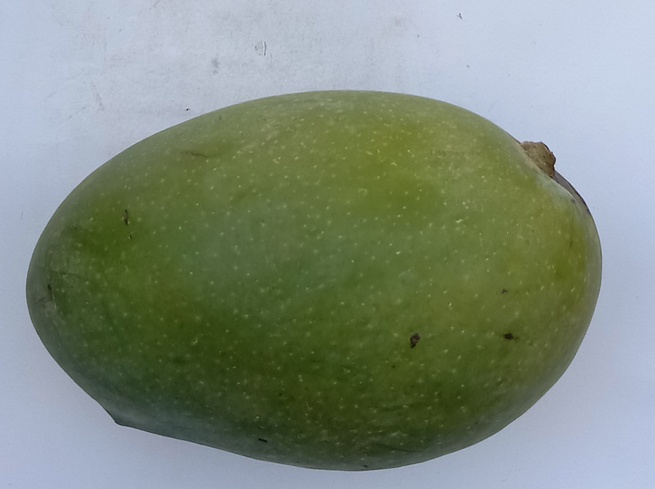
Mango variety: Chaunsa (Black)